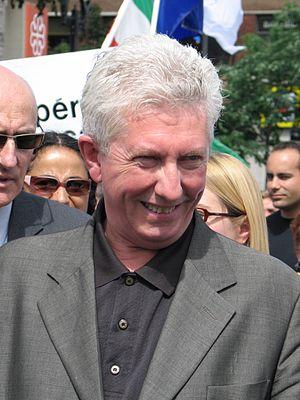
La crise politique canadienne de 2008, qui a duré environ une semaine, soit du 27 novembre au 4 décembre 2008, concernait le possible renversement du gouvernement fédéral conservateur du Canada par une alliance des partis d’opposition, six semaines après les dernières élections. Elle a soulevé la question de la légitimité et de la constitutionnalité d’une éventuelle décision de la gouverneure générale qui irait à l’encontre de l’avis du premier ministre. La crise s’est finalement réglée par la prorogation du parlement, demandée par le premier ministre et accordée par la gouverneure générale.